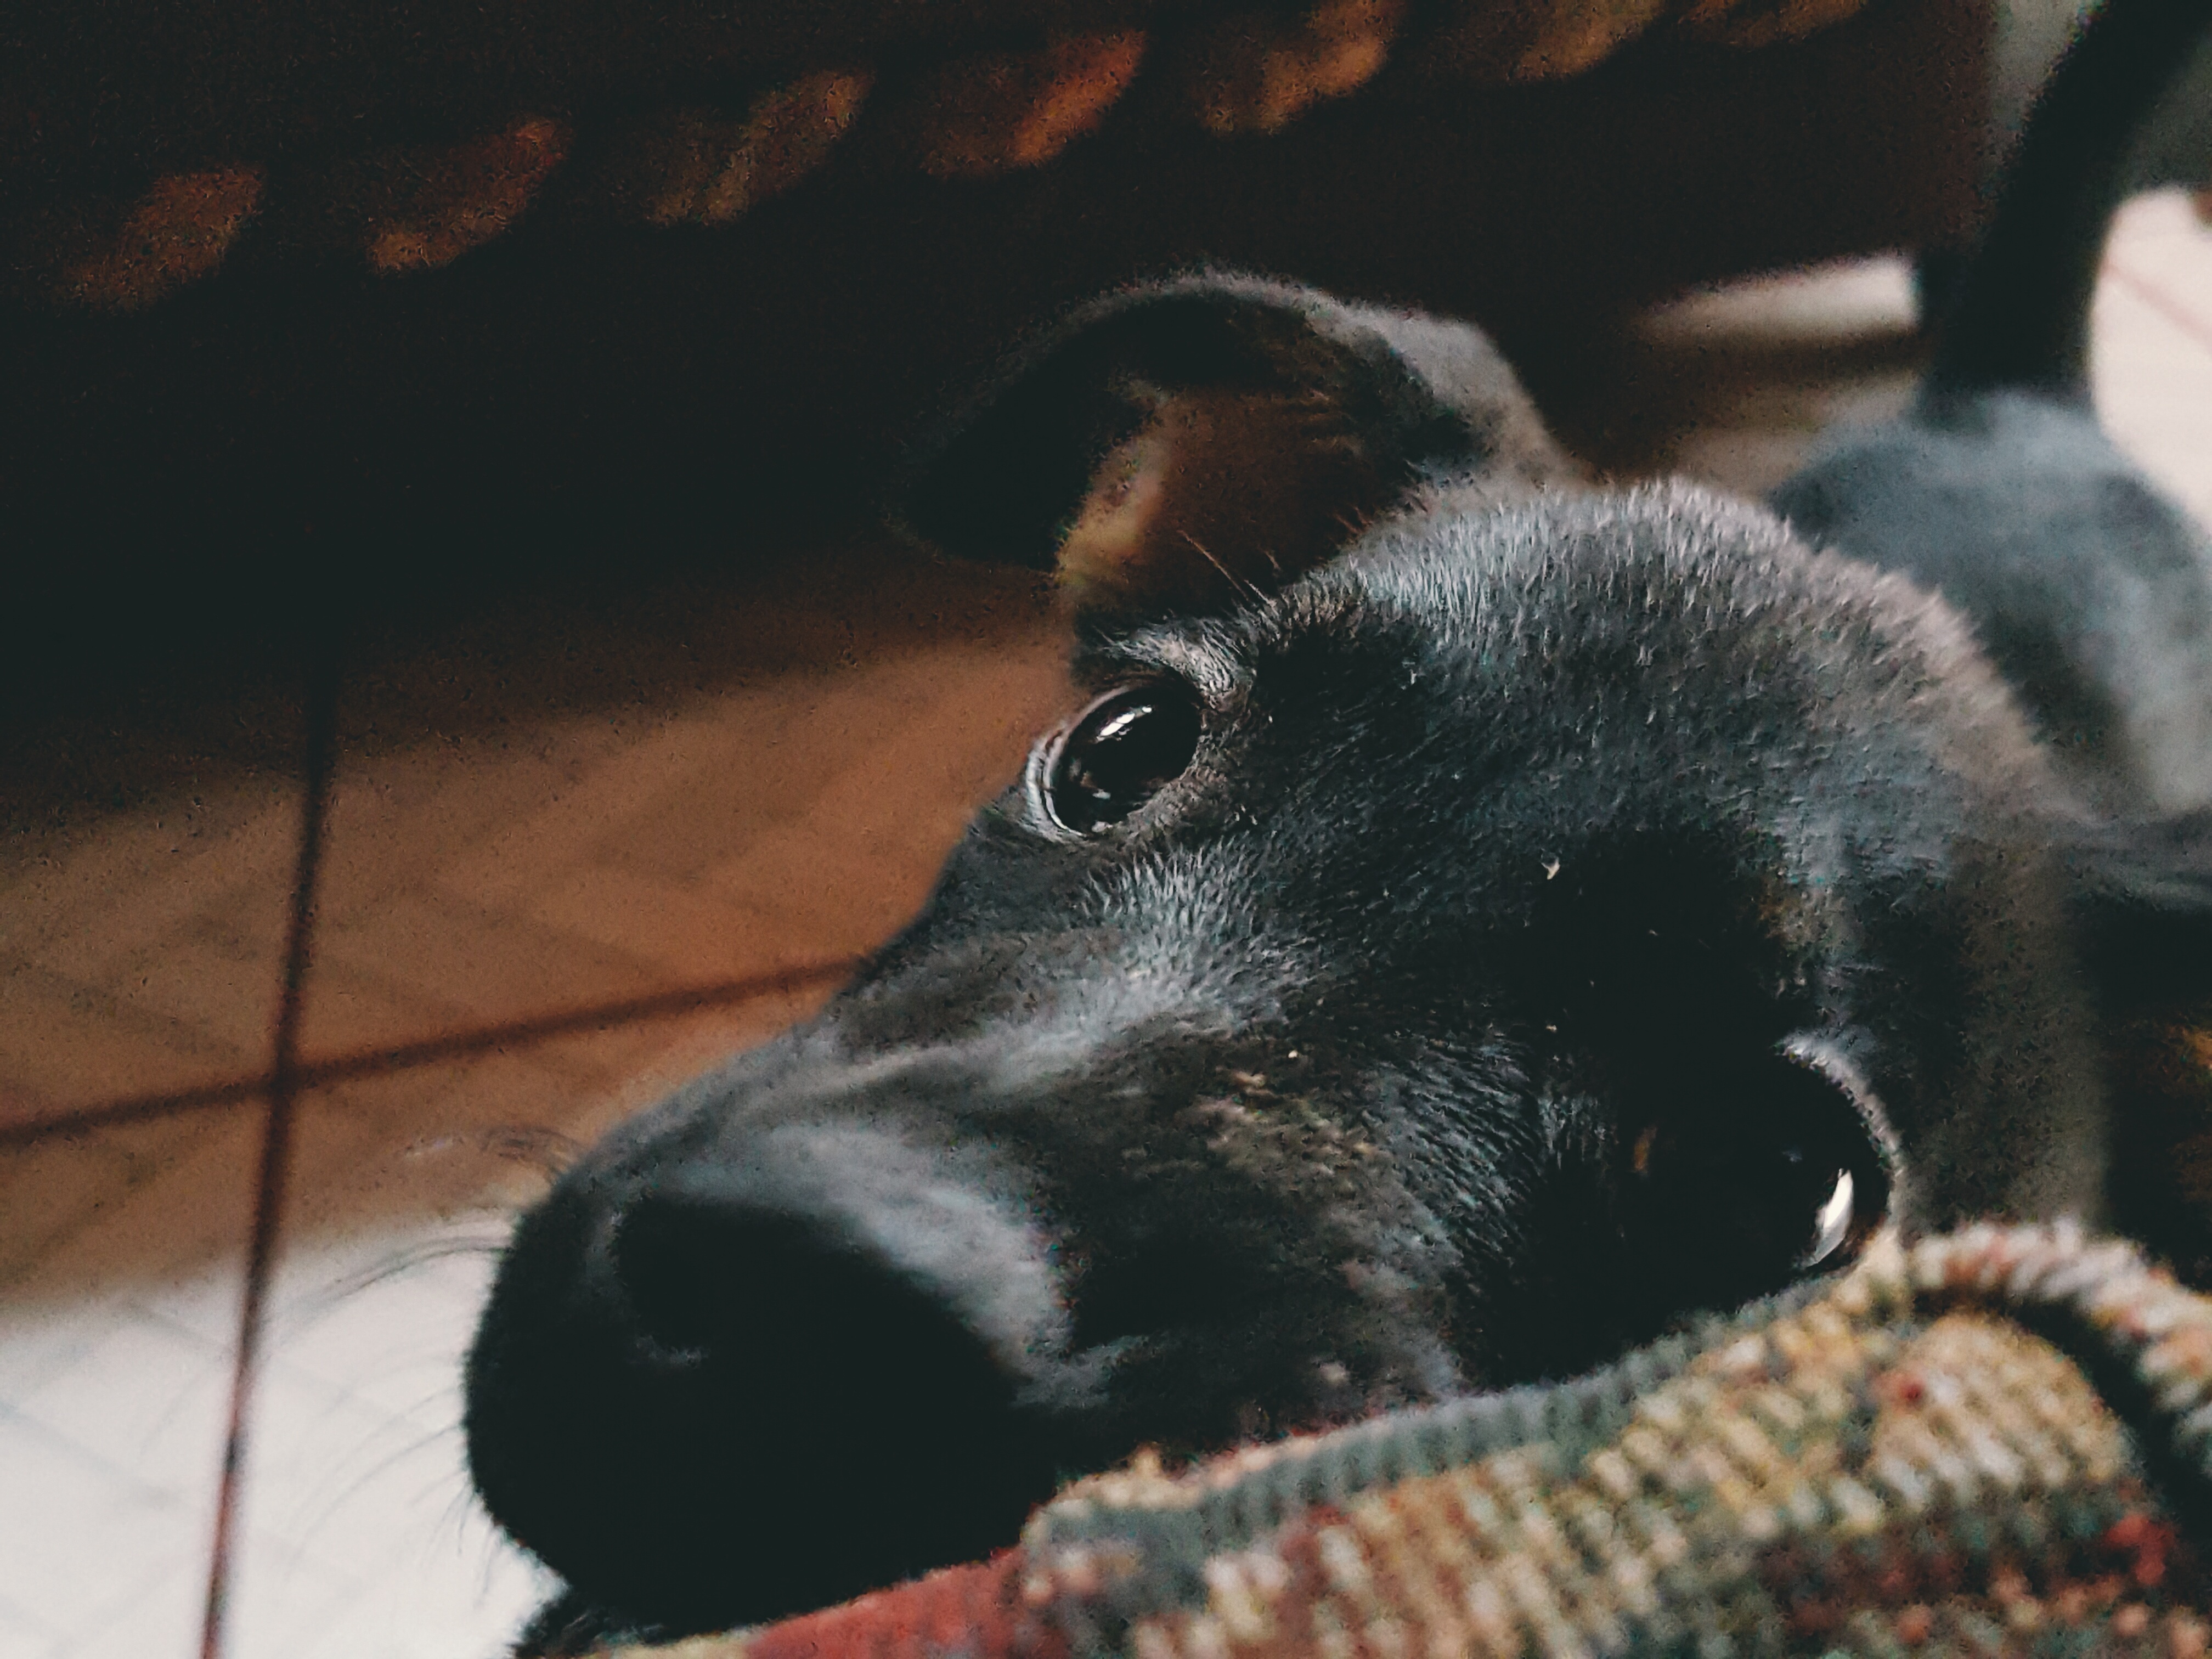
puppy, dog, mammal, black, close up, vertebrate, dog like mammal